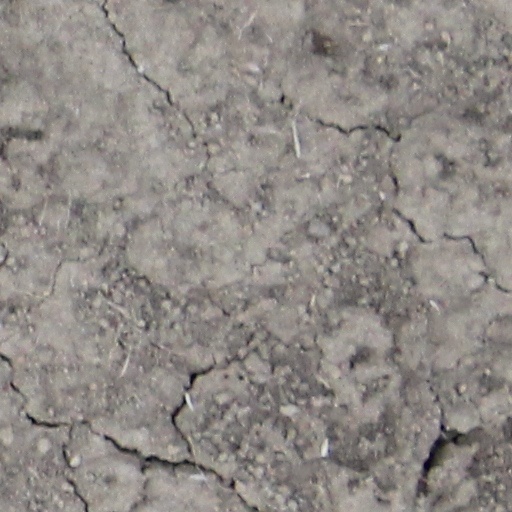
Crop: wheat